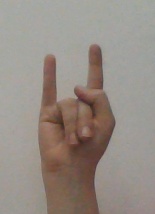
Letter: la